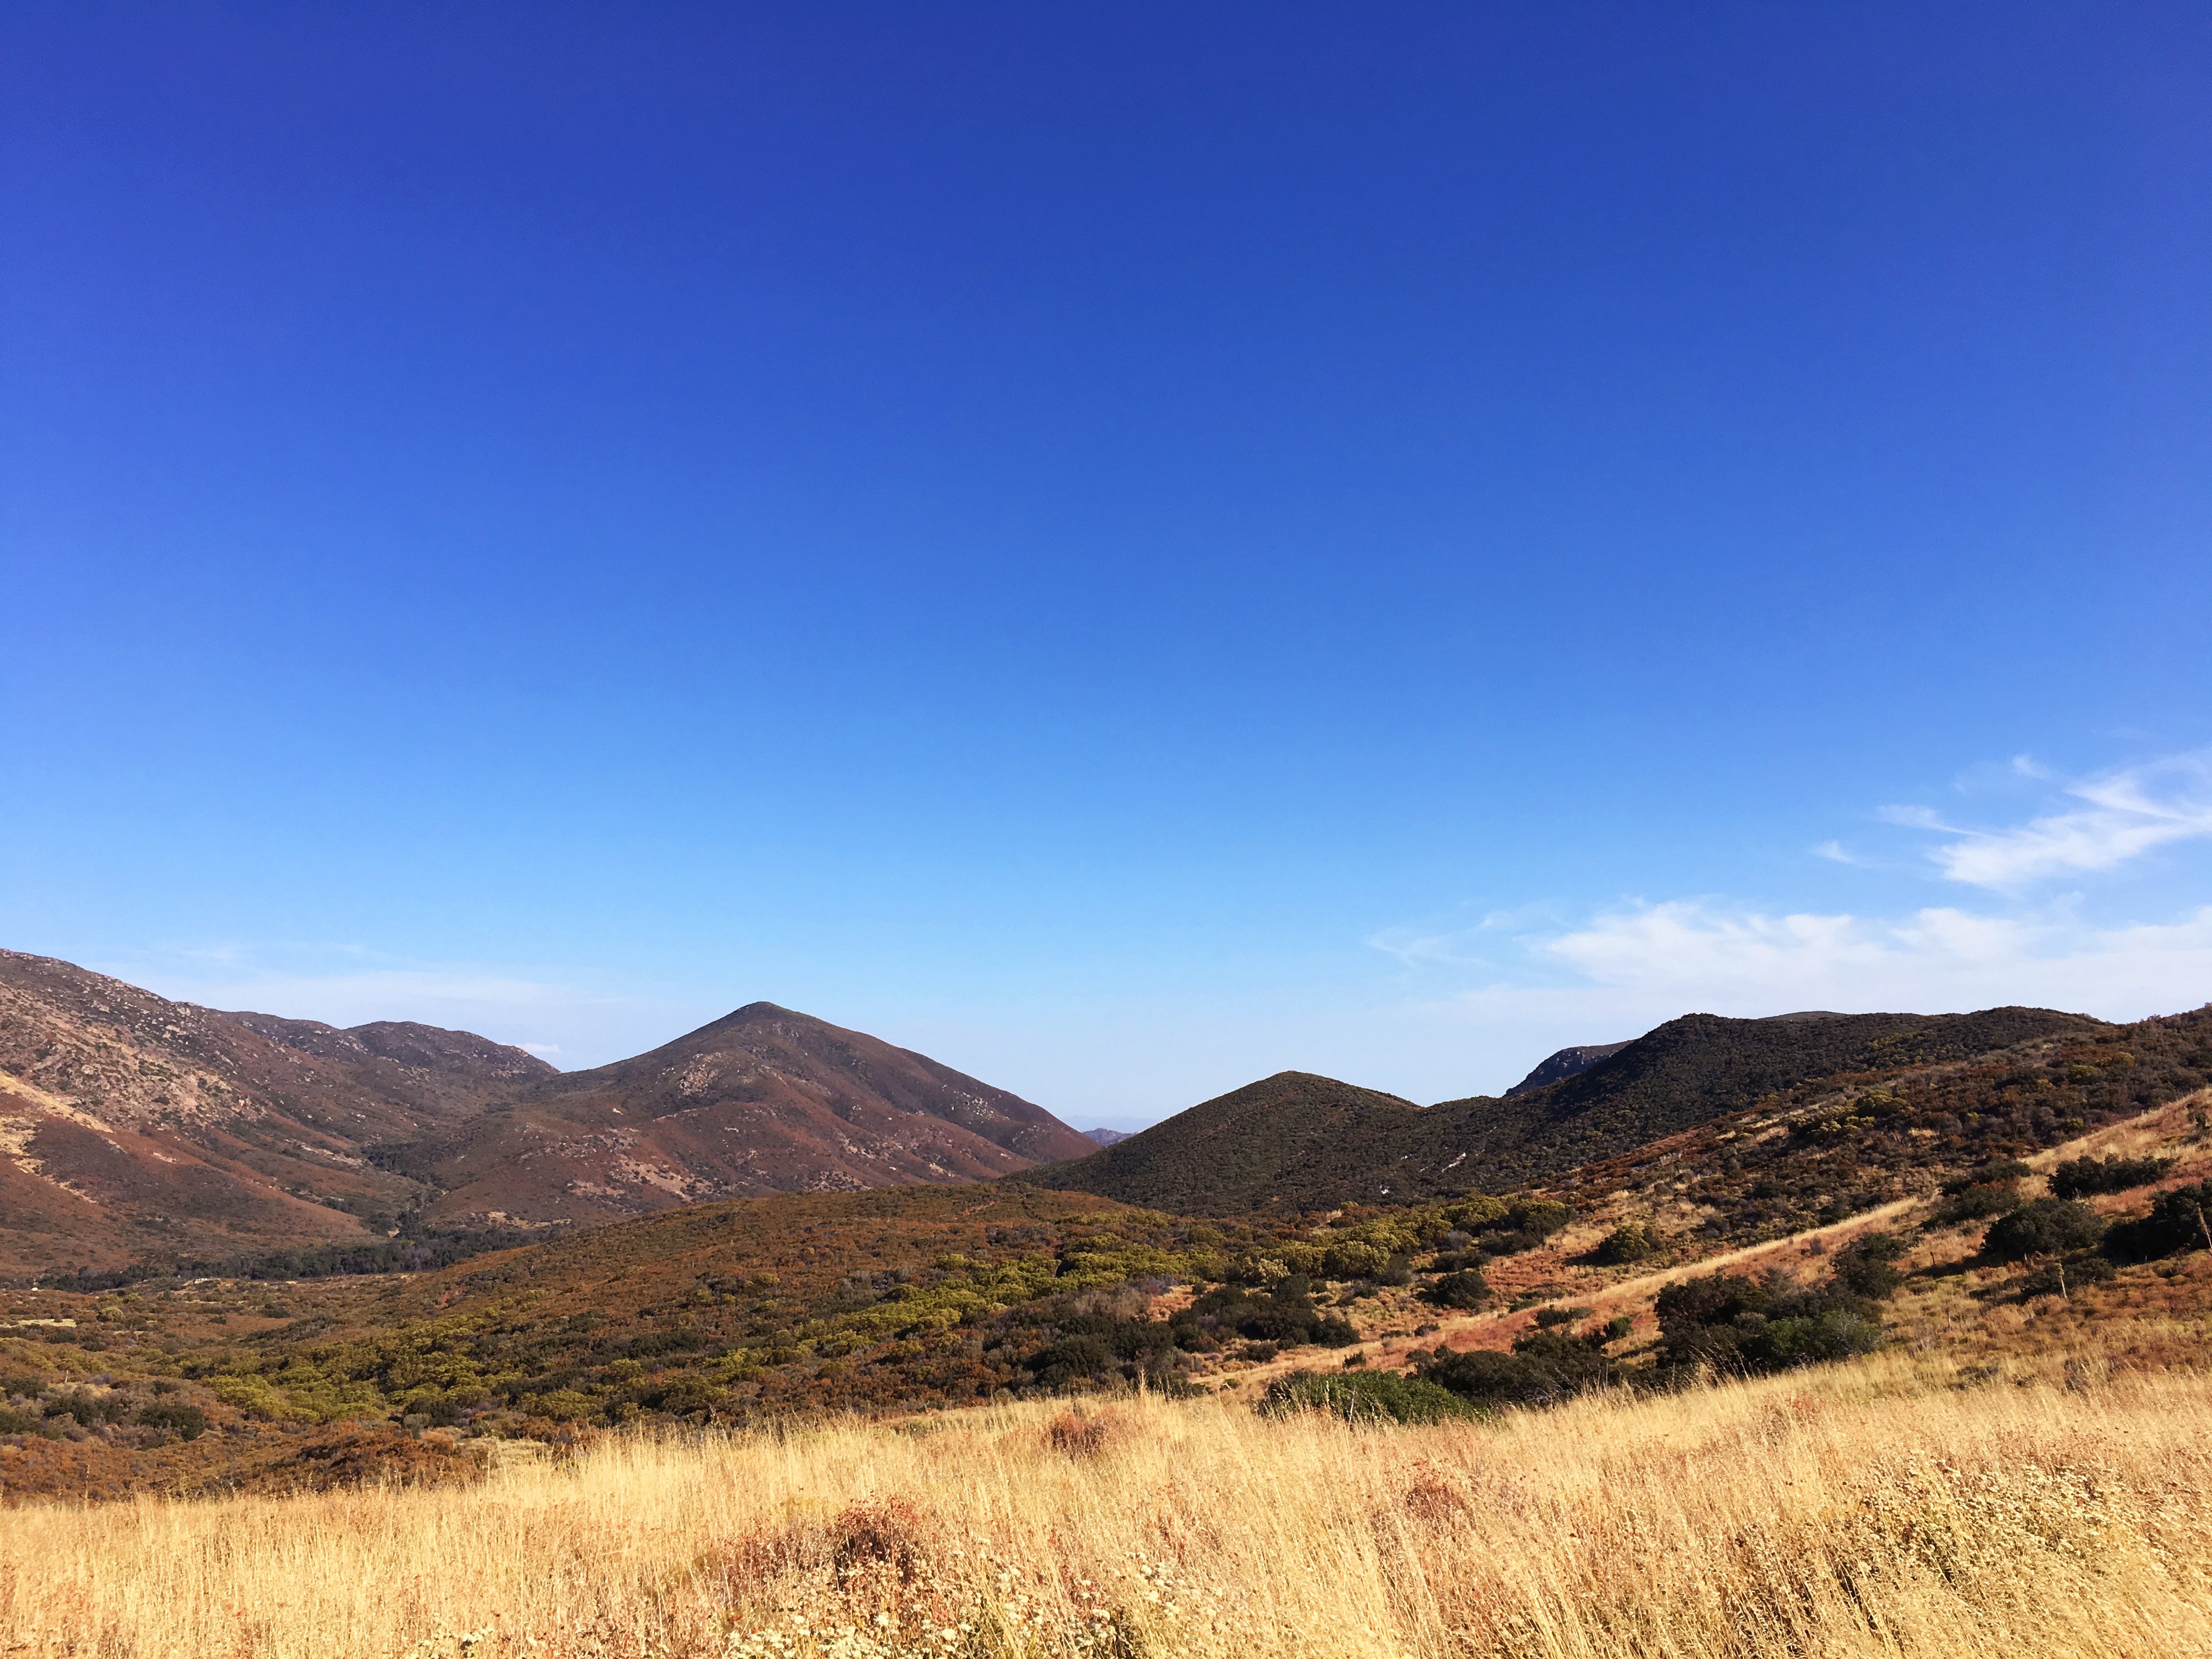
landscape, nature, horizon, wilderness, mountain, sky, meadow, prairie, hill, valley, mountain range, ridge, plain, grassland, plateau, fell, loch, ecosystem, steppe, landform, natural environment, geographical feature, mountainous landforms